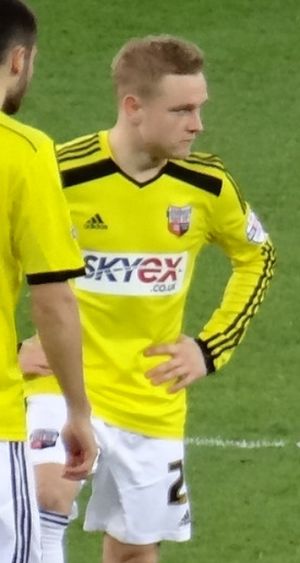
Alex Pritchard
Pritchard for Brentford i 2014.
Alex David Pritchard er en engelsk fodboldspiller, der spiller som midtbanespiller for den engelske fodboldklub Huddersfield Town. Han har spillet for Englands U/21-fodboldlandshold.